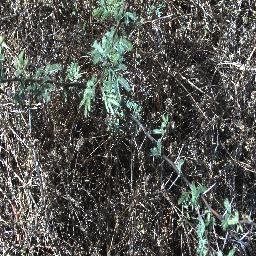
Label: prickly_acacia